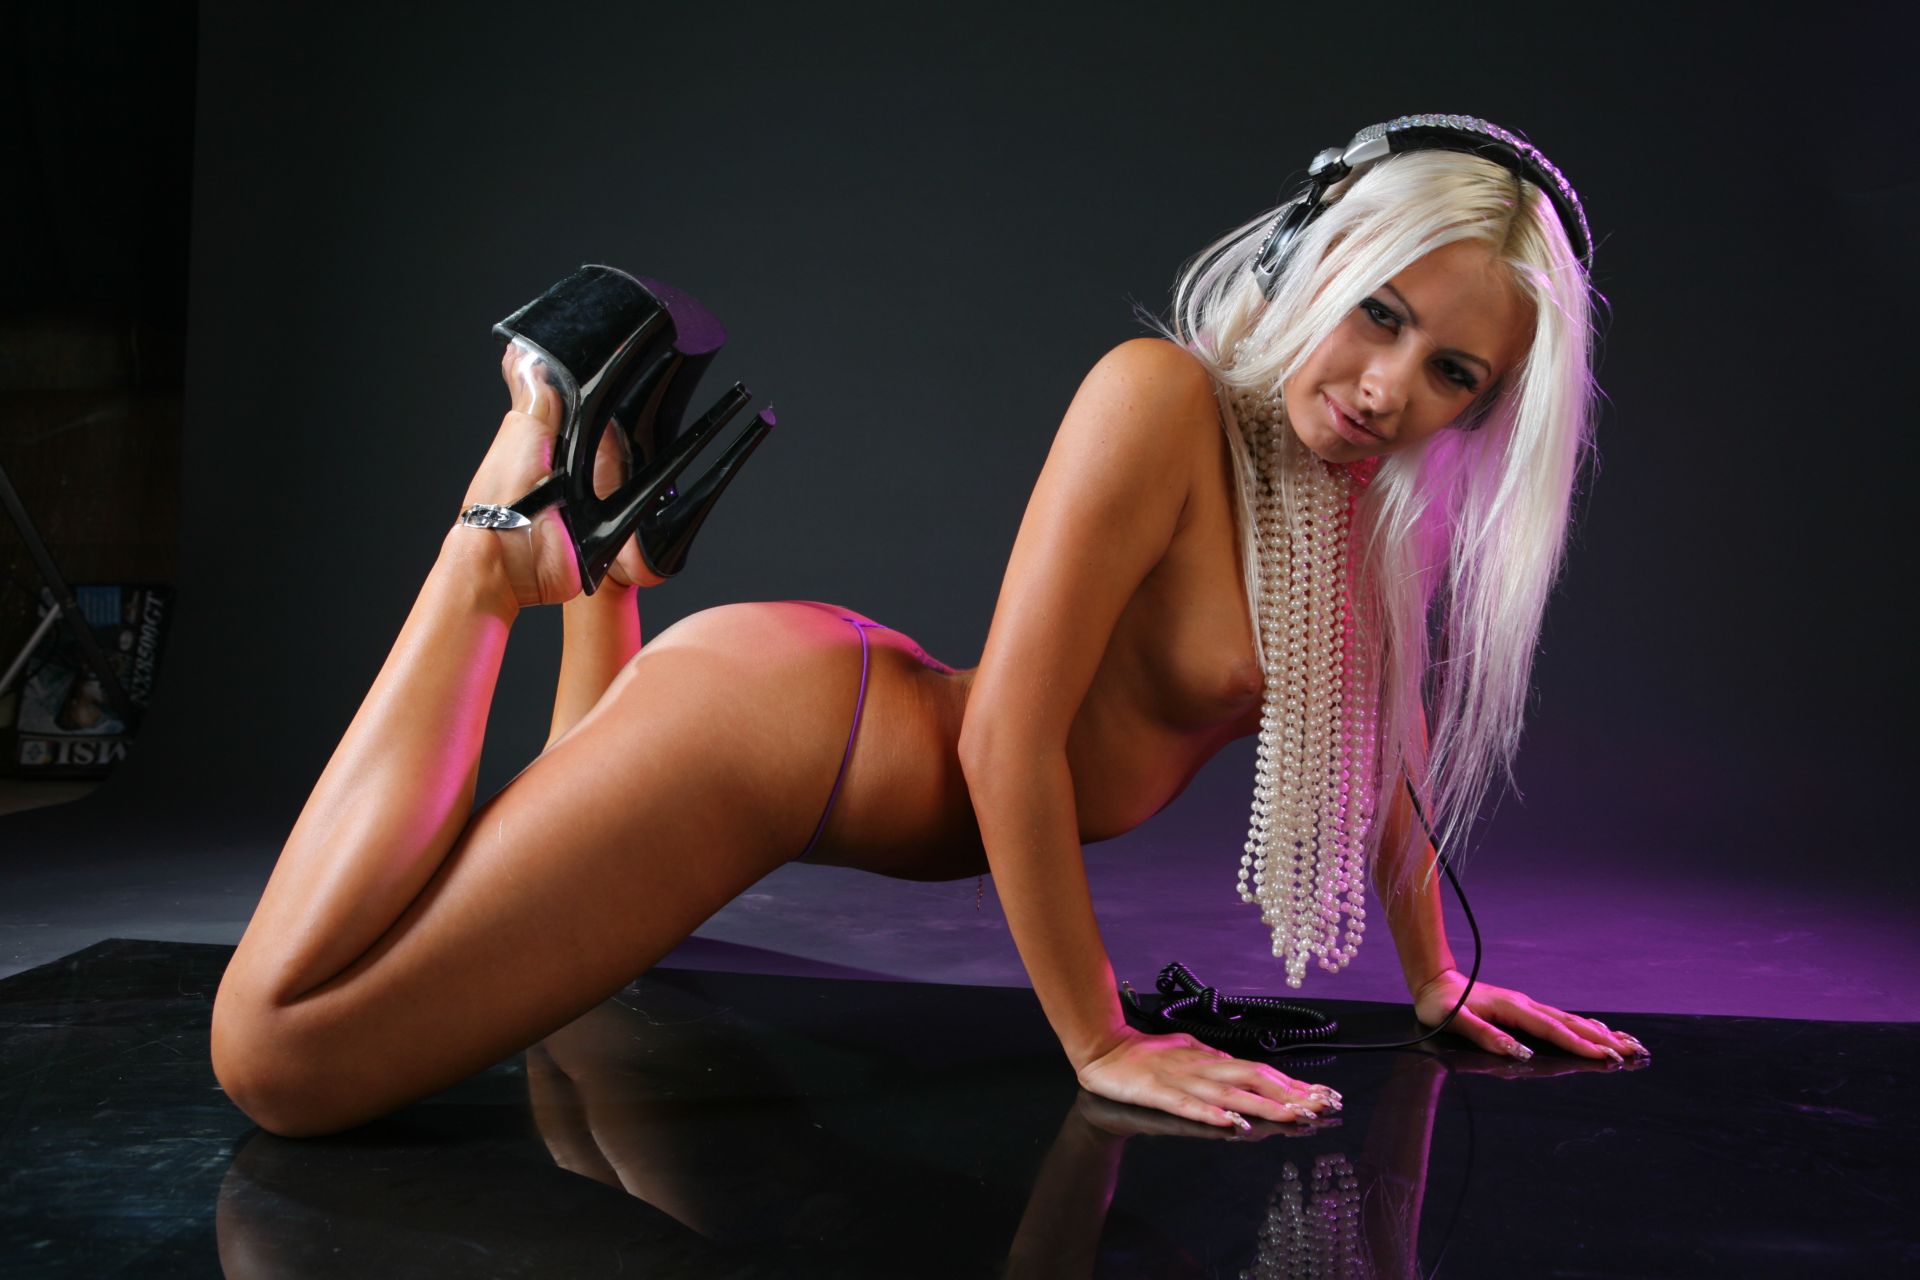
jena, pink, beauty, blond, leg, sitting, human leg, muscle, photo shoot, fetish model, photography, thigh, human body, model, magenta, physical fitness, black hair, flash photography, performance